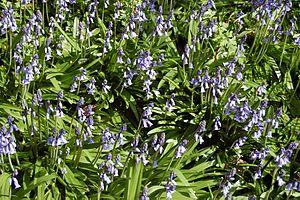
Hyacinthoides ×massartiana est une nothoespèce de plantes vivaces bulbeuses.